Describe the emotion expressed in this image:  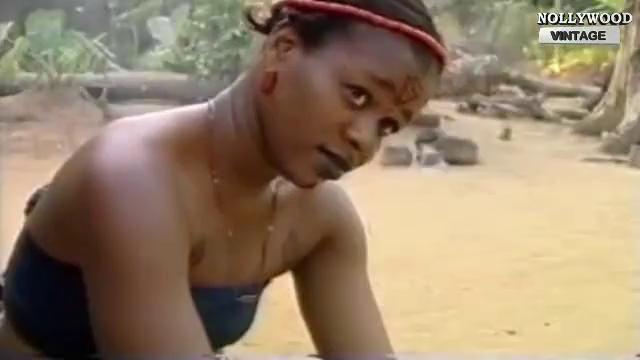
This person displays Suffering, valence and arousal with low intensity.